Île de la Cité

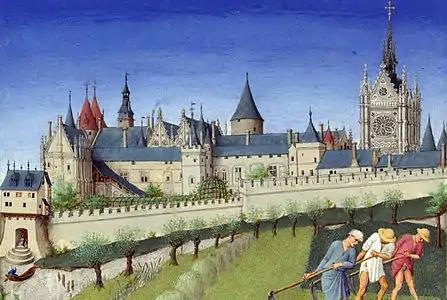
The royal palace on Île de la Cité in the Très Riches Heures du Duc de Berry, circa 1410, showing the Sainte-Chapelle at right

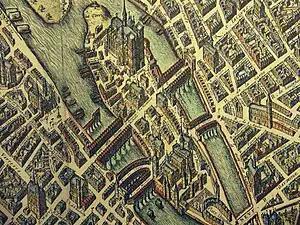
The island in 1609 (Plan de Vassalieu) with Notre-Dame de Paris at the top

Louis IX built his new chapel, the jewel-like Sainte-Chapelle, between 1242 and 1248. During the same period, the most famous landmark of the island was constructed: the cathedral of Notre-Dame de Paris. An earlier cathedral, the Cathedral of Saint-Étienne, had been constructed in the Romanesque style. In 1160, the bishop of Paris, Maurice de Sully, began construction of a cathedral in the new Gothic style, to match the magnificence of the palace. The first stones of the foundation of the new cathedral were laid by Pope Alexander III, in 1163. Its construction spanned two centuries.